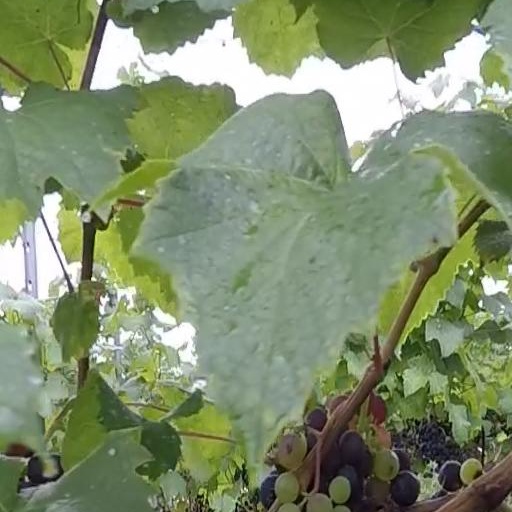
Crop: grape